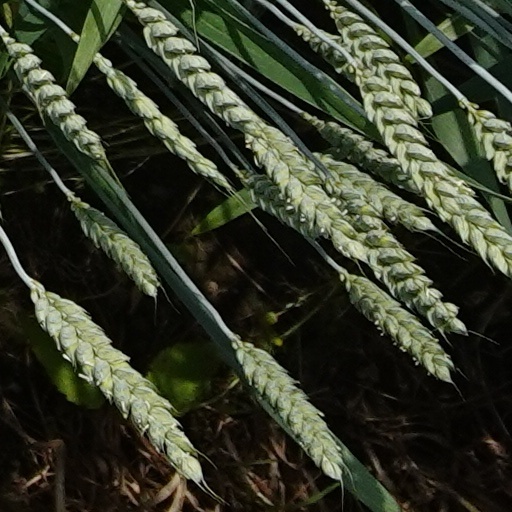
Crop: wheat